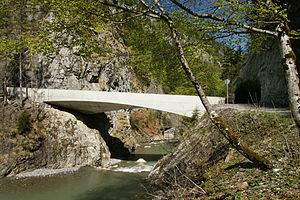
La route de Dornbirn vue depuis le village de montagne Ebnit."